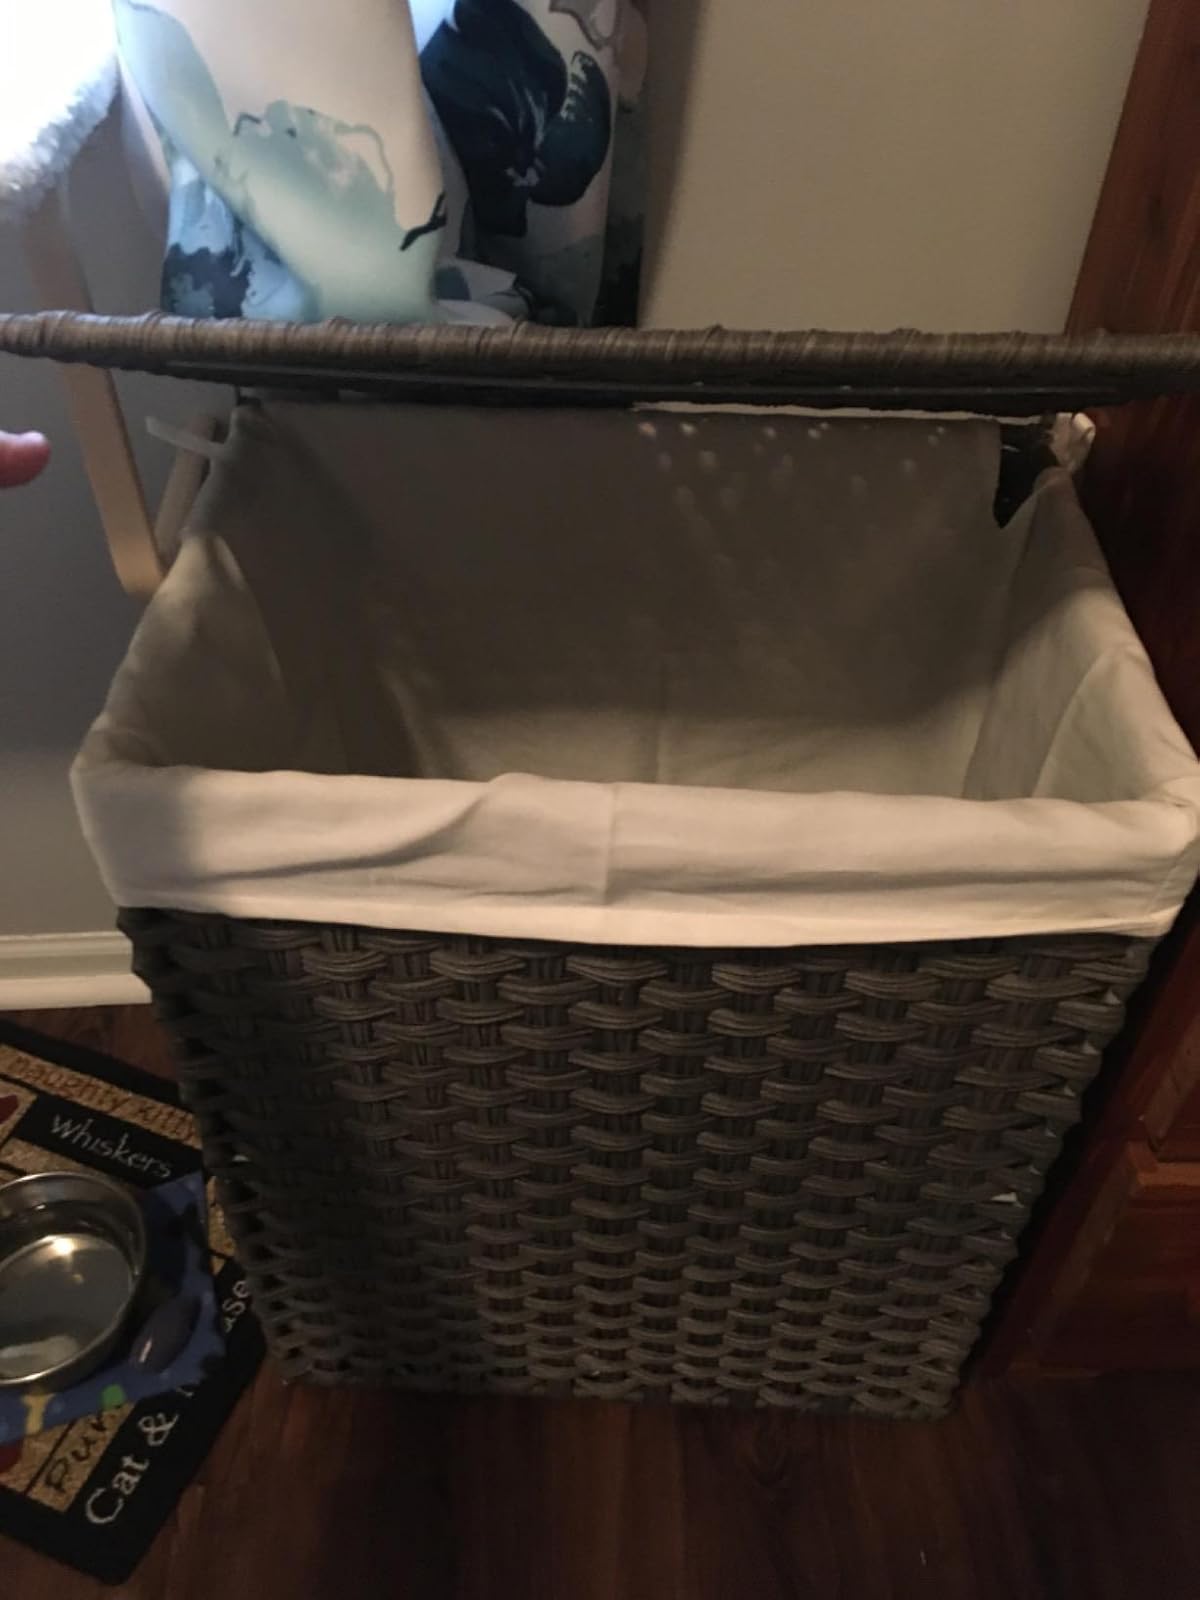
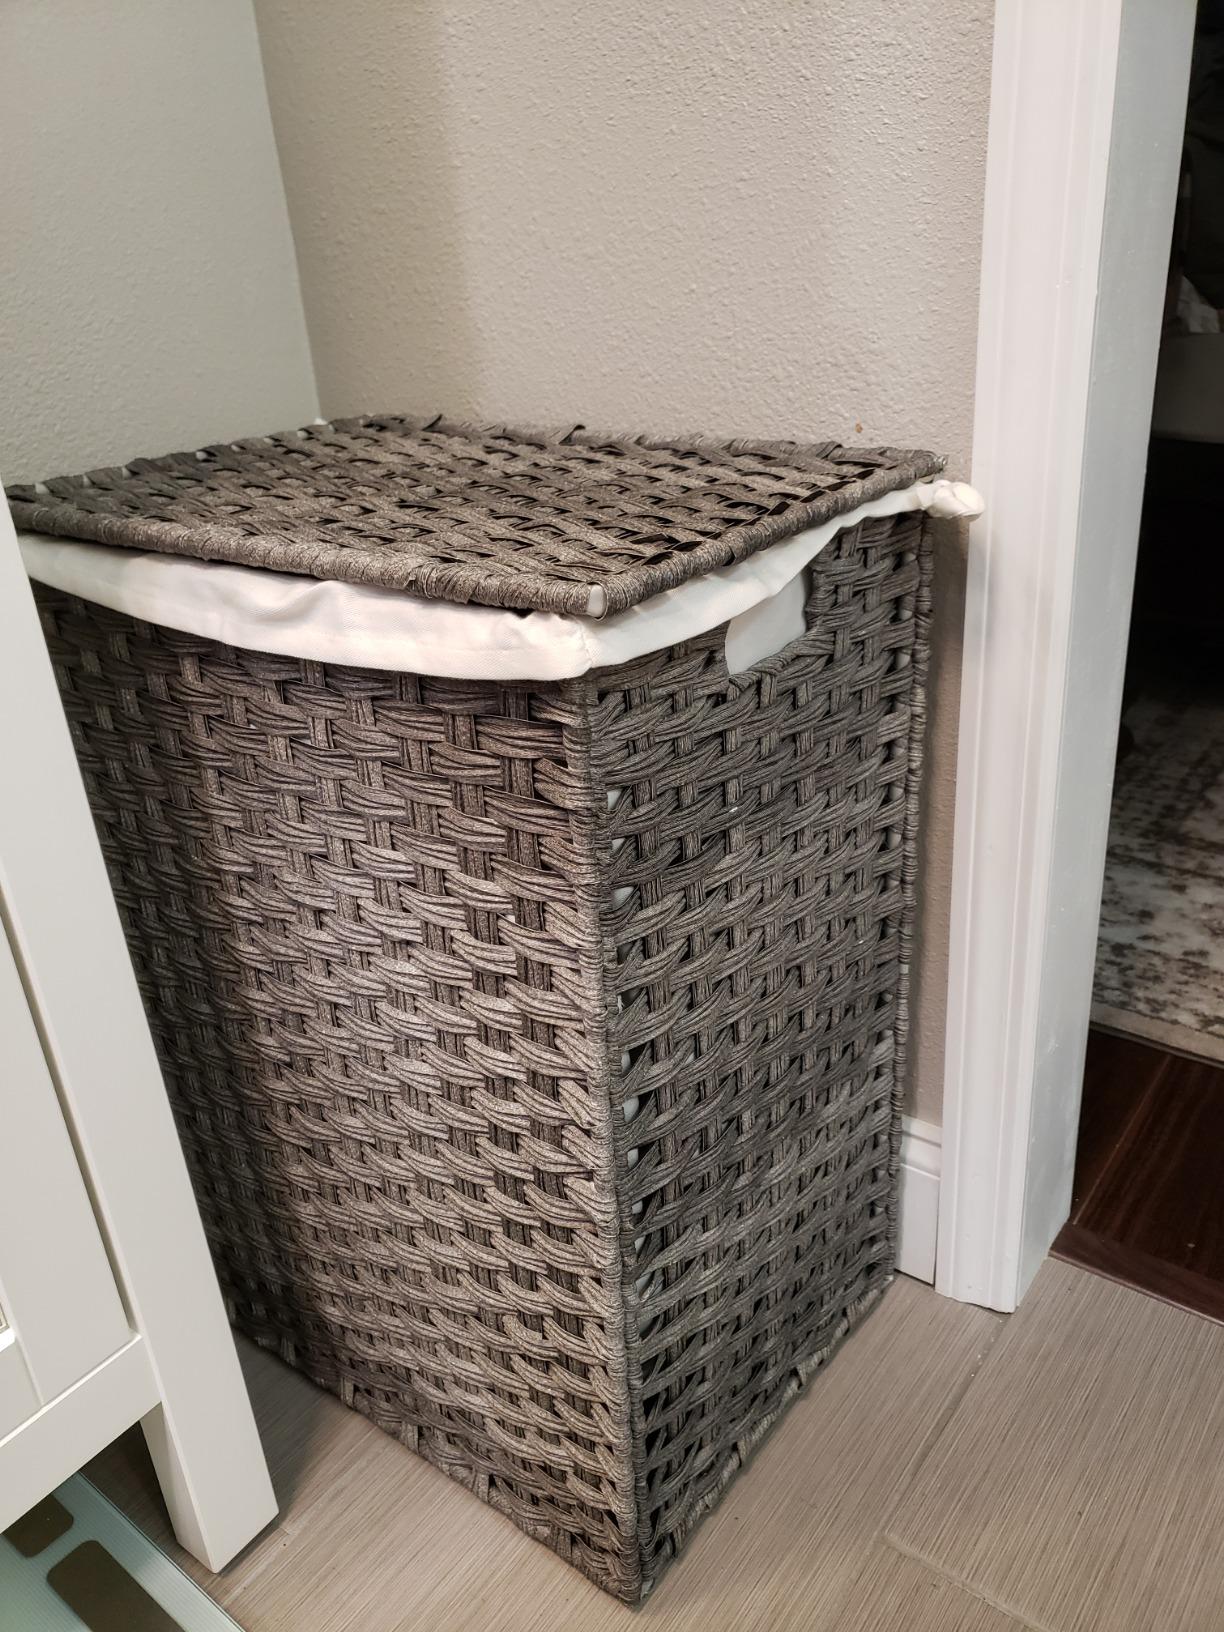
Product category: items_hamper
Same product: yes